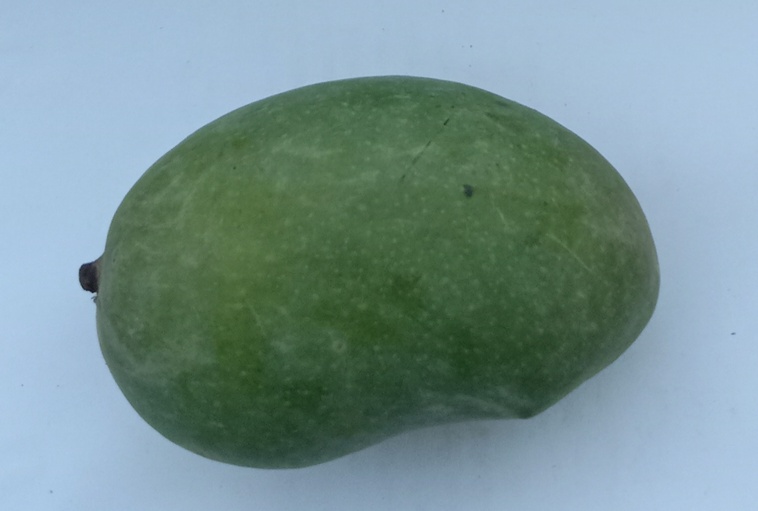
Mango variety: Chaunsa (Summer Bahisht)